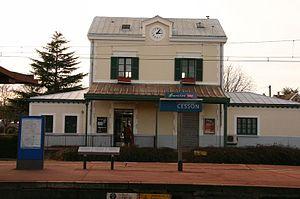
La gare de Cesson est une gare ferroviaire française de la ligne de Paris-Lyon à Marseille-Saint-Charles, située sur le territoire de la commune de Cesson, dans le département de Seine-et-Marne, en région Île-de-France.